Genestelle

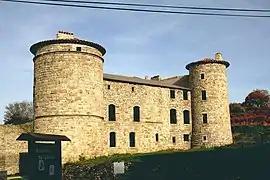
"Château de Craux"

Genestelle is a commune in the Ardèche department in southern France.